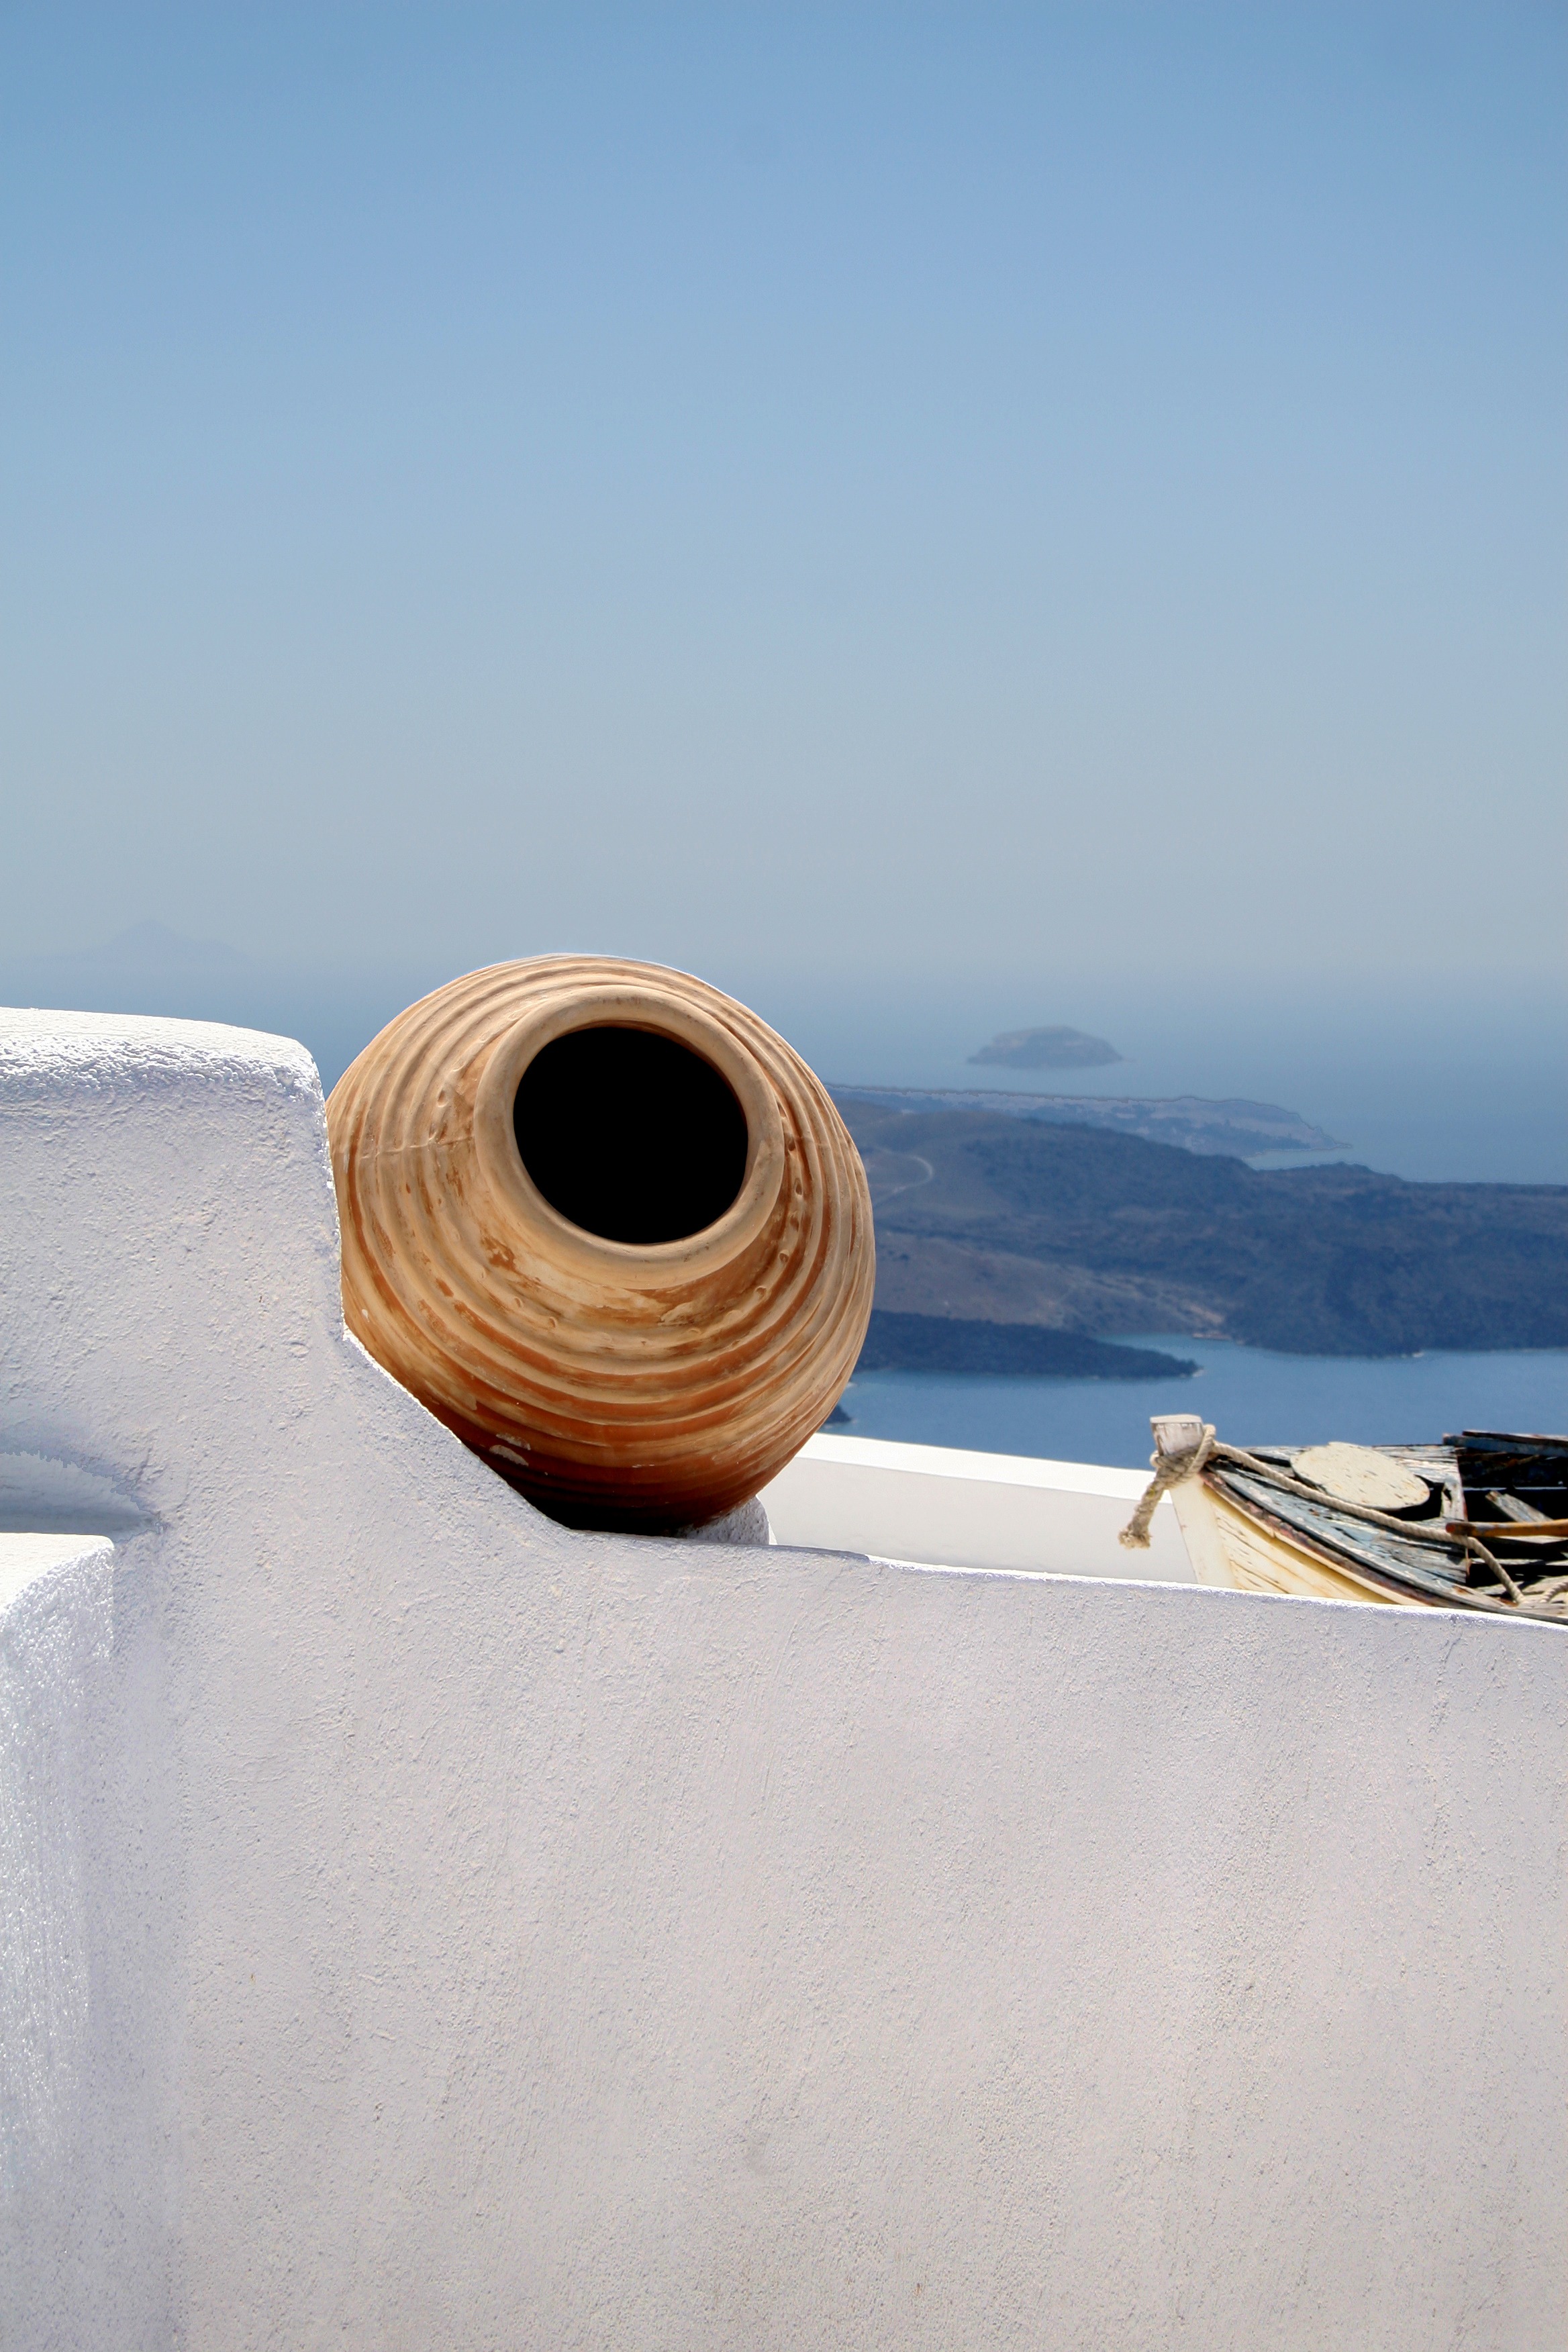
sea, water, sand, wood, white, vase, blue, material, shape, jarre, island of crete